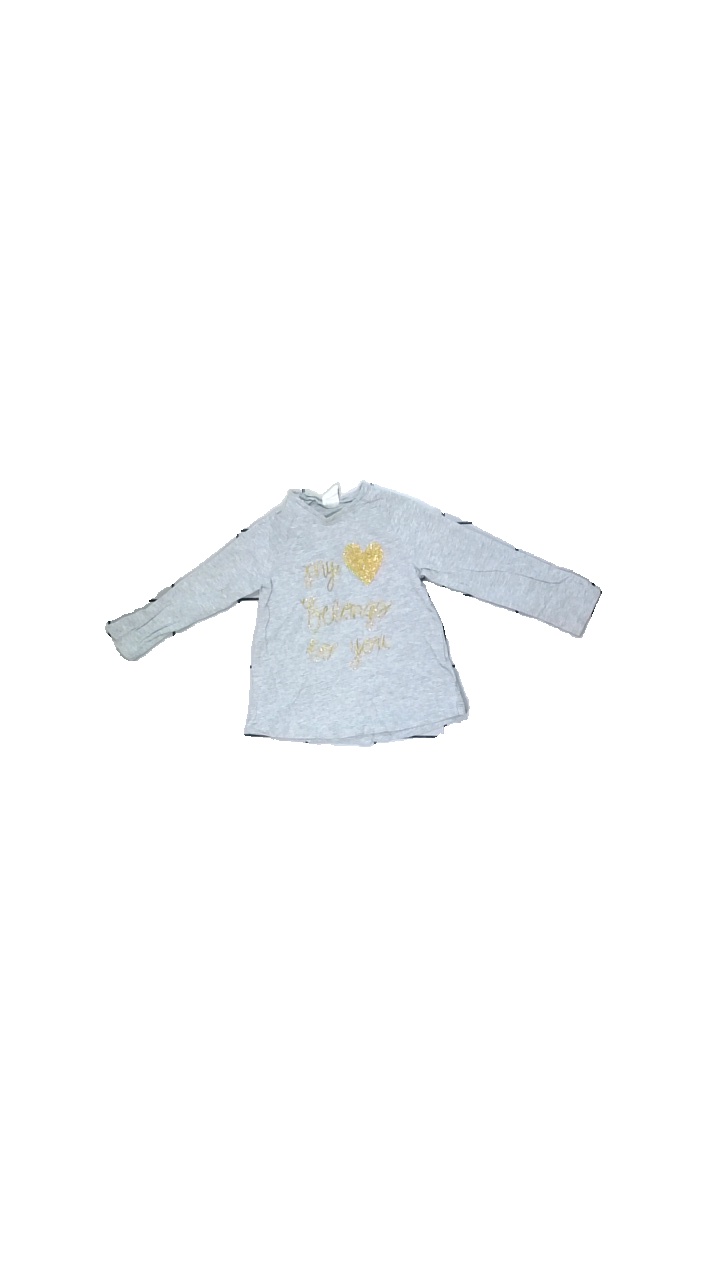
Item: Top (Children)
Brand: H&m
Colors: Grey, Yellow
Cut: Regular, C-collar
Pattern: Metallic
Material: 100% cotton
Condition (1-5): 3
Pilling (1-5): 4
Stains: Minor
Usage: Export
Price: <50